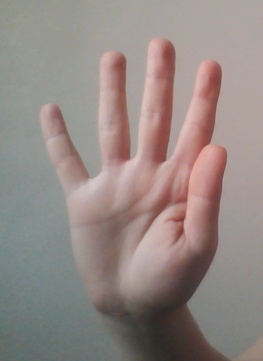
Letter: sheen